Sadako Yamamura

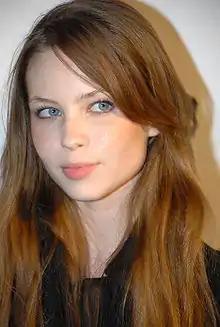
Daveigh Chase played Samara Morgan in "The Ring" (2002).

Sadako is also based on the life of early-20th century psychic Sadako Takahashi, an apparent practitioner of "nensha", the art of projecting images onto film by thought alone. In 1931, Takahashi was studied by psychologist Tomokichi Fukurai for his book, "Clairvoyance and Thoughtography". Fukurai also worked with psychic Chizuko Mifune, who inspired the backstory of Sadako and her mother Shizuko.